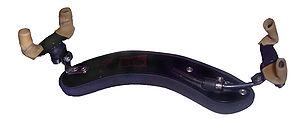
Coussin pour violon. Magyar: Ezen a képen a hegedűhöz használatos párna látható. A képen látható hegedű a kép szerzőjének tulajdona.
Le violon est un instrument de musique à cordes frottées. Constitué de 71 éléments de bois collés ou assemblés les uns aux autres, il possède quatre cordes accordées généralement à la quinte, que l'instrumentiste, appelé violoniste, frotte avec un archet ou pince avec l'index ou le pouce.